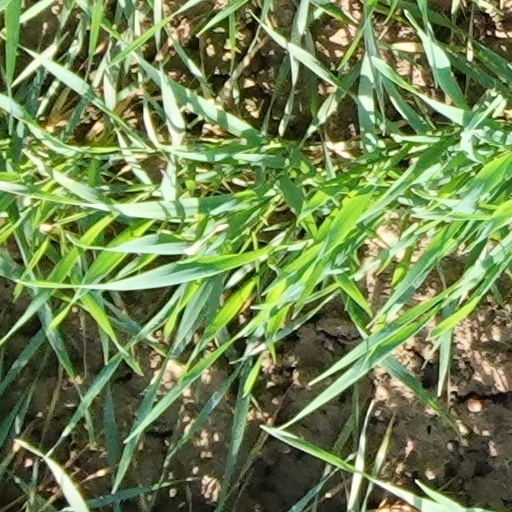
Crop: wheat